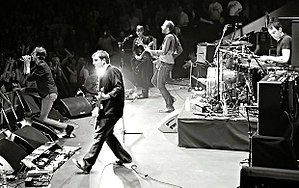
Suede
Suede i Royal Albert Hall i 2010
Suede er en engelsk britpop-gruppe, dannet i 1989 af Brett Anderson og Mat Osman.